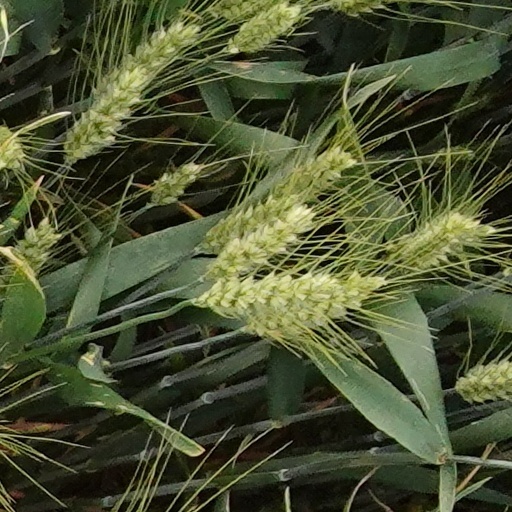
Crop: wheat